White Buses

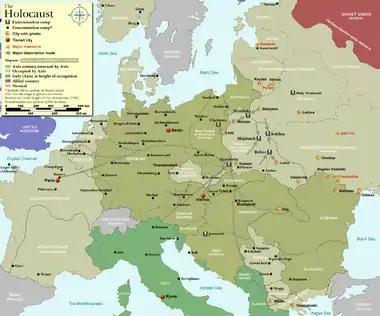
Map of German concentration camps

The expedition had German liaison officers; the most prominent of them being Himmler's communications officer, "SS-Obersturmbannführer" Karl Rennau, while Franz Göring was a liaison officer with the Gestapo. The expedition had around 40 German communication, SS and Gestapo officers. The Germans demanded that every second vehicle should have a German officer on board. The "White Buses" expedition was totally dependent on cooperation with the Germans as the country under Nazi rule was a police state. Only with liaison personnel from the Gestapo and SS could the expedition move without restrictions.